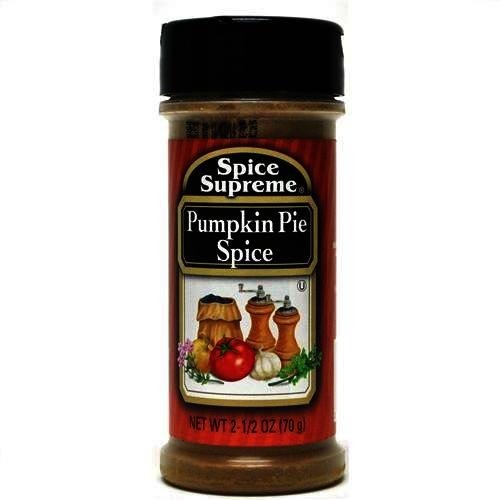
Item Name: Spice Supreme Pumpkin Pie Spice, 2.5-Ounce (Pack of 12)
Bullet Point 1: Product Type:Grocery
Bullet Point 2: Item Package Dimension:6.0 " L X5.0 " W X4.0 " H
Bullet Point 3: Item Package Weight:2.0 lbs
Bullet Point 4: These Are Adobo Seasonings
Product Description: Spice Supreme Pumpkin Pie Spice 2.5oz Shaker (Pack of 12)
Value: 30.0
Unit: Ounce

Price: 34.99